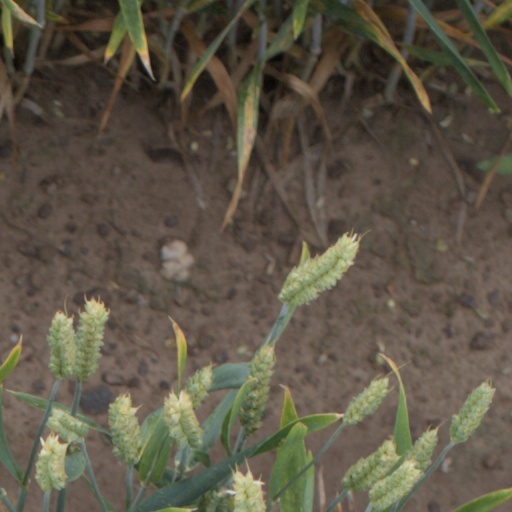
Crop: wheat